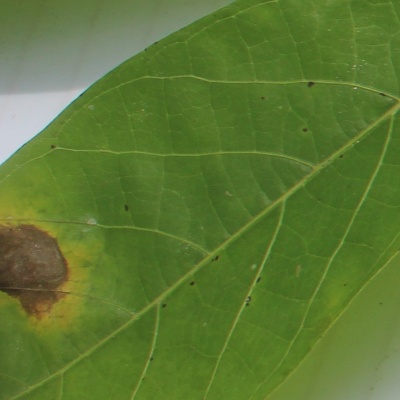
Crop: Cassava
Condition: brown spot